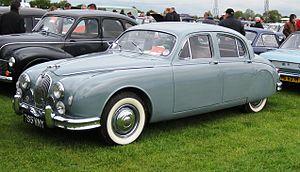
Jaguar, de son nom officiel « Jaguar Cars Ltd », est un constructeur automobile britannique connue pour ses voitures de luxe et ses modèles sportifs, détenue depuis 2008 par le constructeur indien Tata Motors, au sein de Jaguar Land Rover.